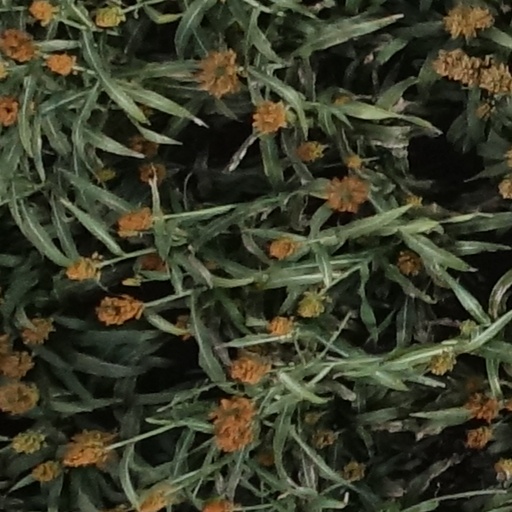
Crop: sorghum